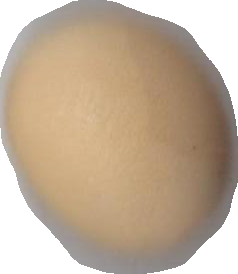
Variety: Dega